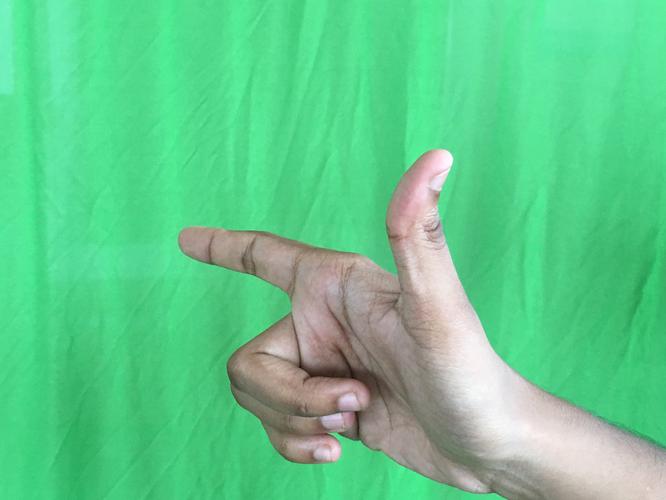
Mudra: Chandrakala
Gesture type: single_hand